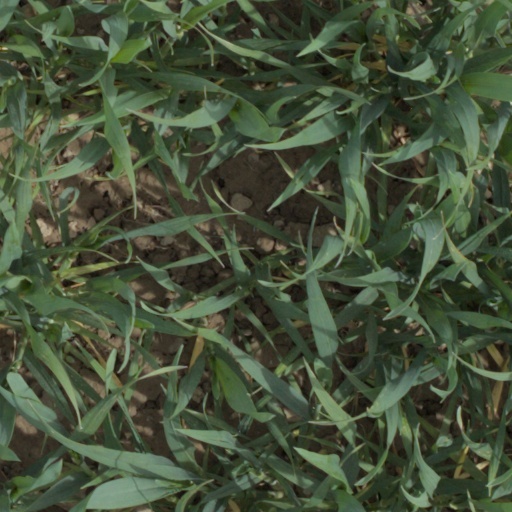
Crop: wheat